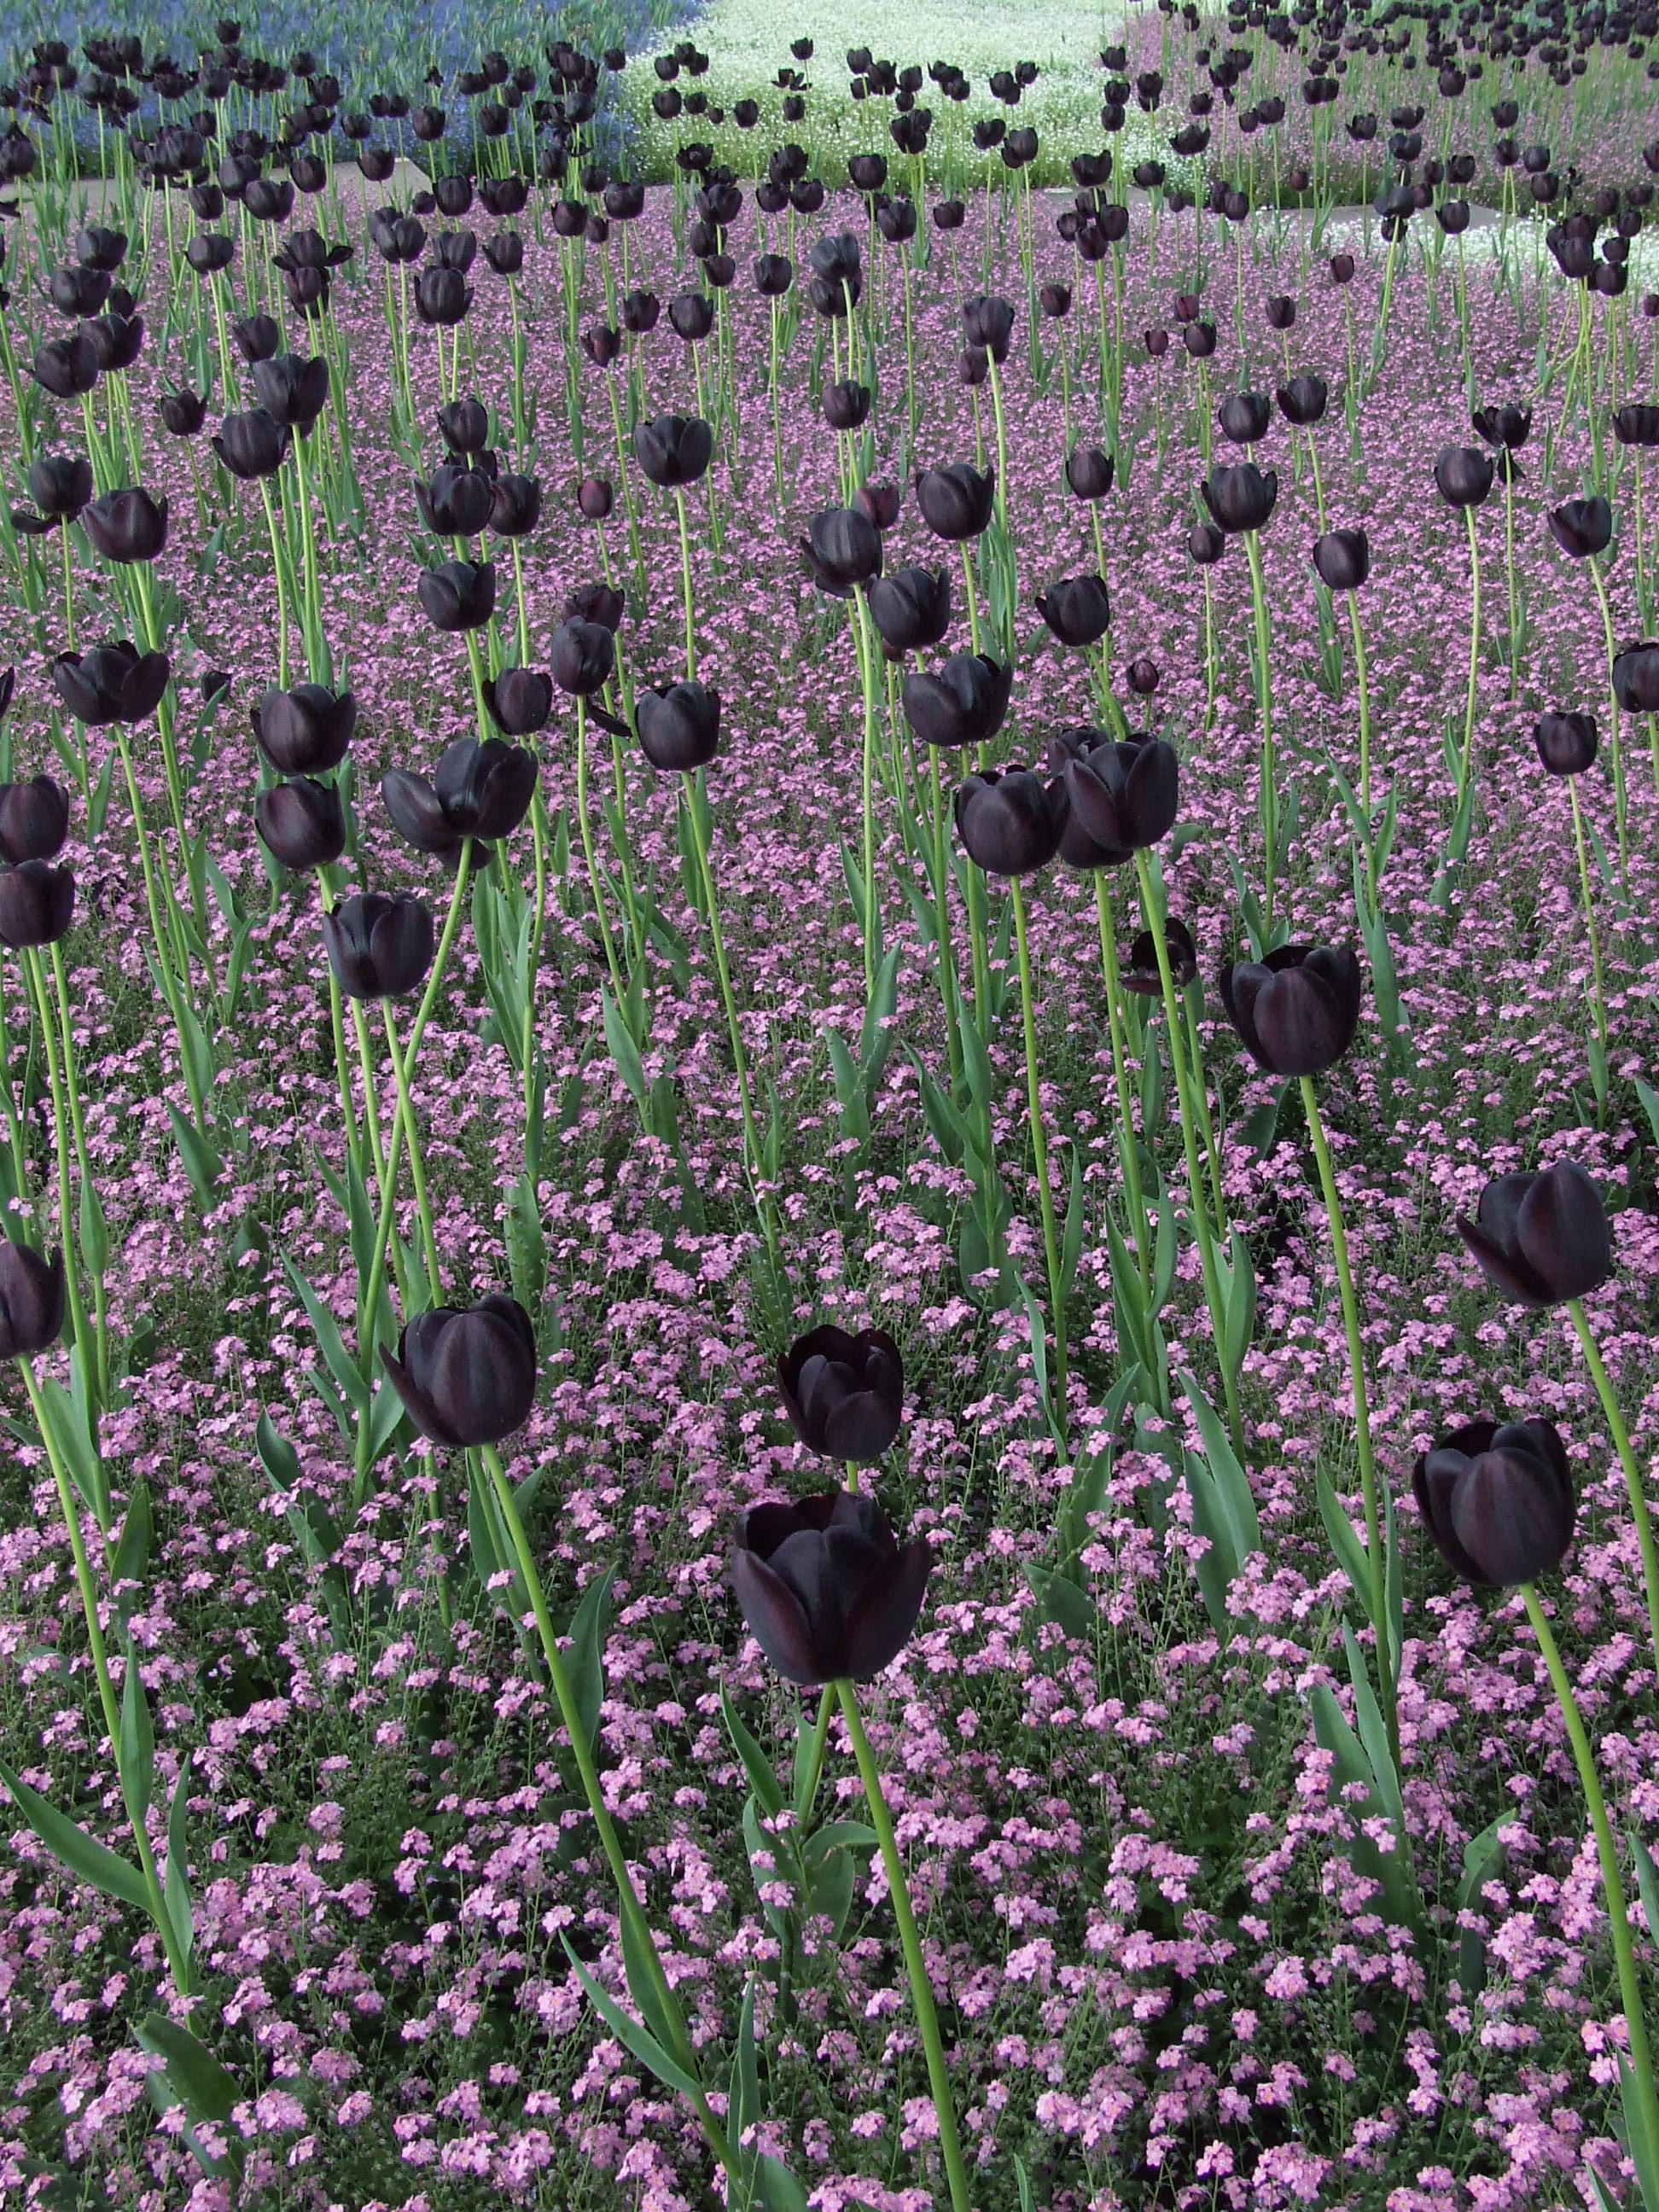
plant, field, meadow, prairie, flower, herb, botany, flora, lavender, wildflower, tulips, field of flowers, flowering plant, tulip fields, black tulips, annual plant, land plant, english lavender, french lavender